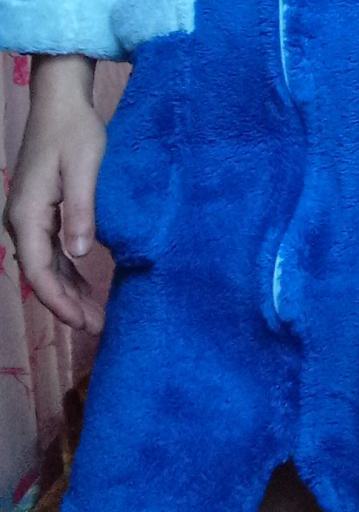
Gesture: no_gesture